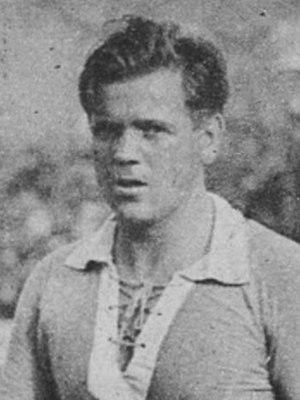
Oskar Rohr, né le 24 mars 1912 à Mannheim et mort le 8 novembre 1988, est un footballeur allemand.